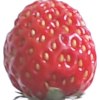
Label: strawberry